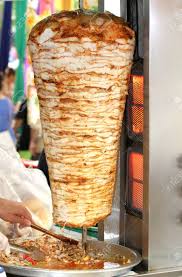
Yemek: kebap